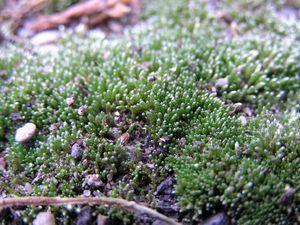
Bryum argenteum, le bryum d'argent, est une mousse rustique et assez commune, dont la particularité dans le genre Bryum, est son aspect argenté. Elle se développe typiquement dans les interstices des rues piétonnes, en compagnie de Sagina procumbens.